Equine coat color

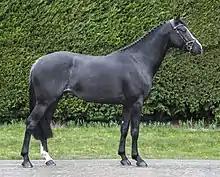
A black rabicano coat showing classic ticking on flanks and a white "skunk tail"

Rabicano: A roan-style effect that is caused by a yet-to-be-mapped genetic modifier that creates a mealy, splotchy, or roaning pattern on only part of the body, usually limited to the underside, flanks, legs, tail and head areas. Unlike a true roan, much of the body will not have white hairs intermingled with solid ones, nor are the legs or head significantly darker than the rest of the horse.